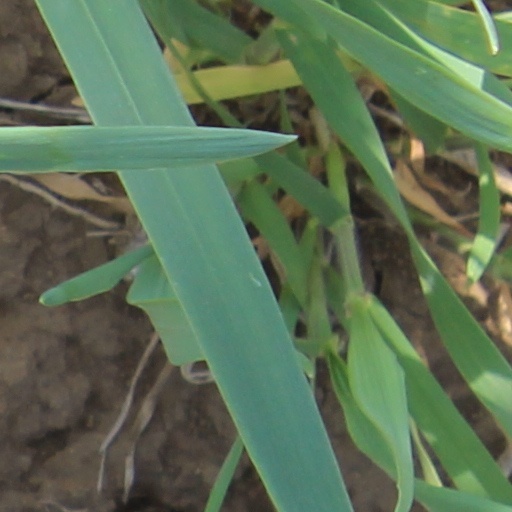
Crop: wheat